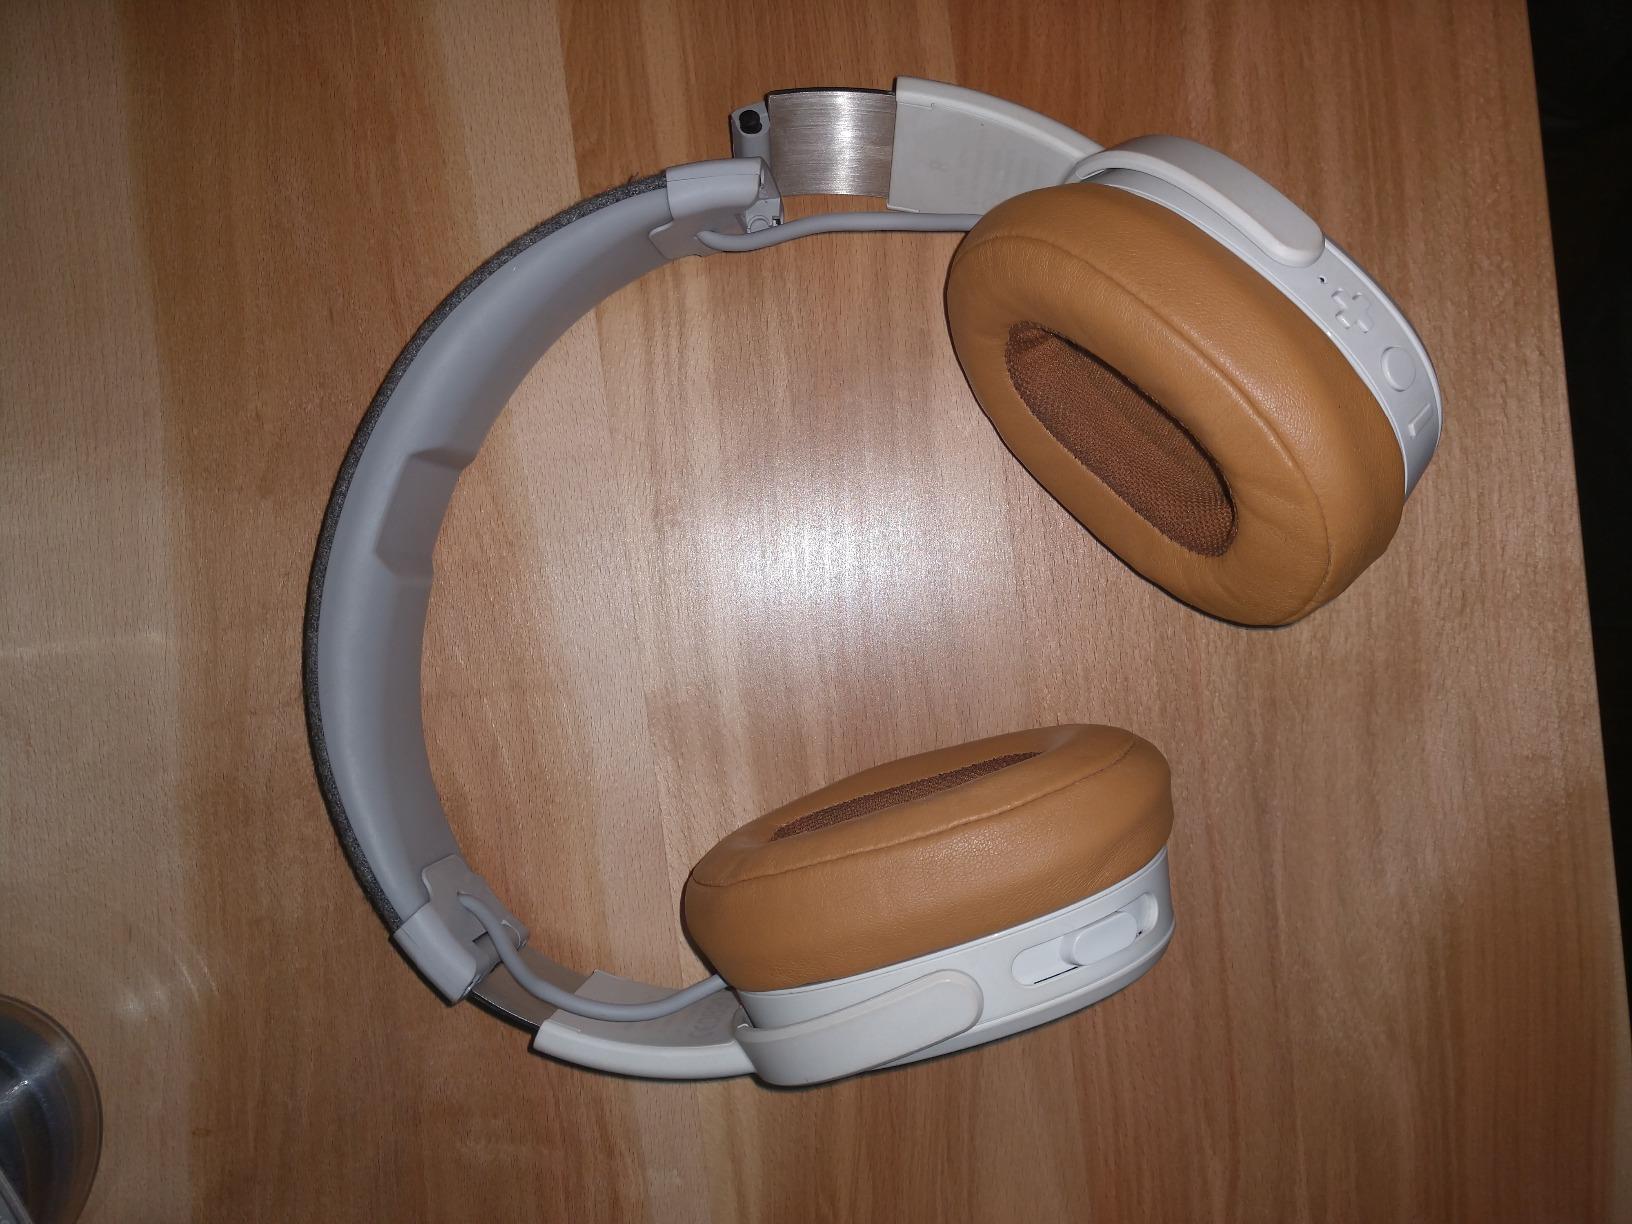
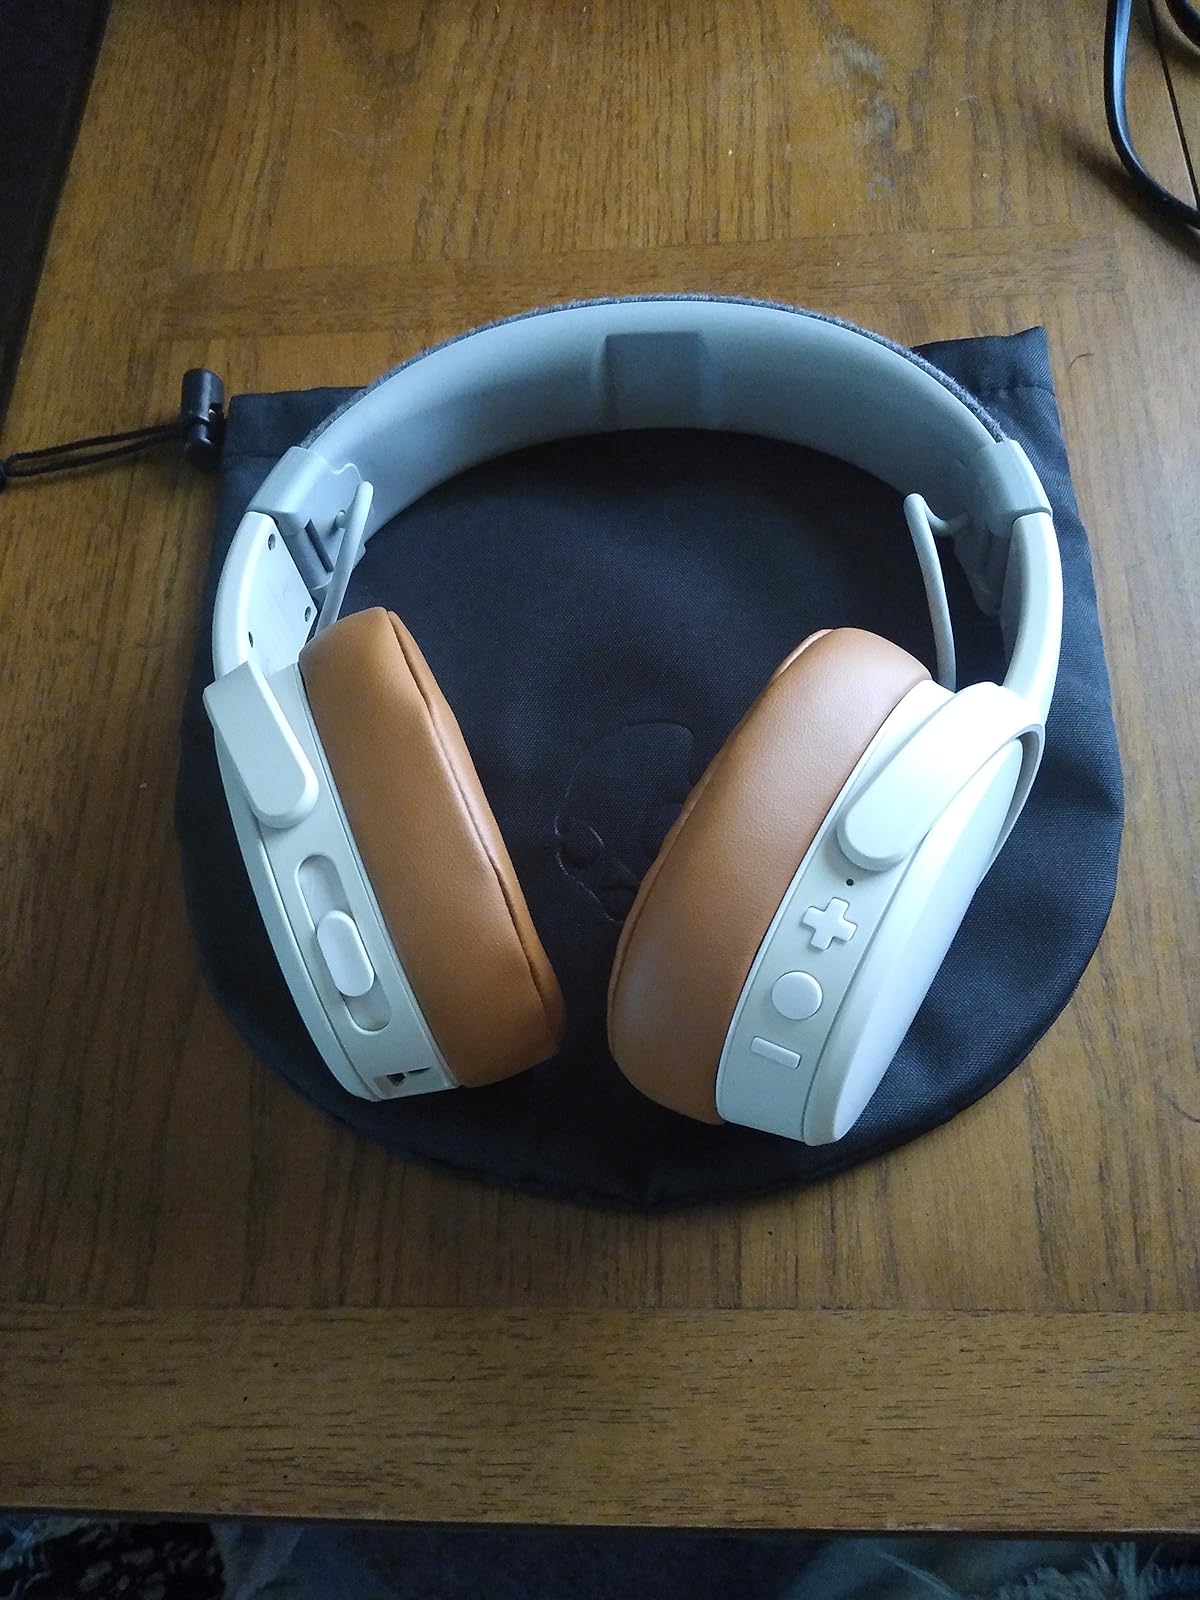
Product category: headphones
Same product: yes